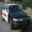
Label: automobile